History of the Dinka people

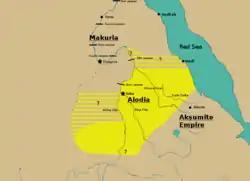
Approximate extension of Alodia based on accounts of Ibn Hawqal

The Dinka presence in Alwa suggests a significant historical connection between the Dinka and the Kingdom of Alwa. Cultural practices, such as beer-drinking rituals during sowing and harvesting sorghum, reflect similarities to Nubian traditions noted by Ibn Selim el-Assouani, indicating a continuity of influence from Alwa. Historical accounts, including manuscripts from the 18th century, reference the Dinka's ancestral ties to the Alwan Nubians, with early modern Sudanese manuscript writers noting that they are derived from the "Anag", a term used by Spaulding to describe eastern sudanic speaking peoples who were a part of the kingdom of Alodia. Linguistic studies support the idea that the Dinka resided in the Gezira, which was under Alwa's influence before their migration southward, likely due to political upheaval and increased slavery following Alwa's decline in the 13th century. Shared Nilotic traditions, such as human sacrifice and ceremonial regicide, further indicate a cultural heritage influenced by Nubian practices. Additionally, 13th-century accounts by Ibn Sa'id al-Andalusi describe the Damadim, who were engaged in conflict with the Alodians, highlighting interactions between Nilotic groups and Nubian territories. Archaeological evidence, including the tradition of king-killing, links the Dinka to later groups who lived in Alodia's successor state Fazughli where the custom persisted into the 19th century.